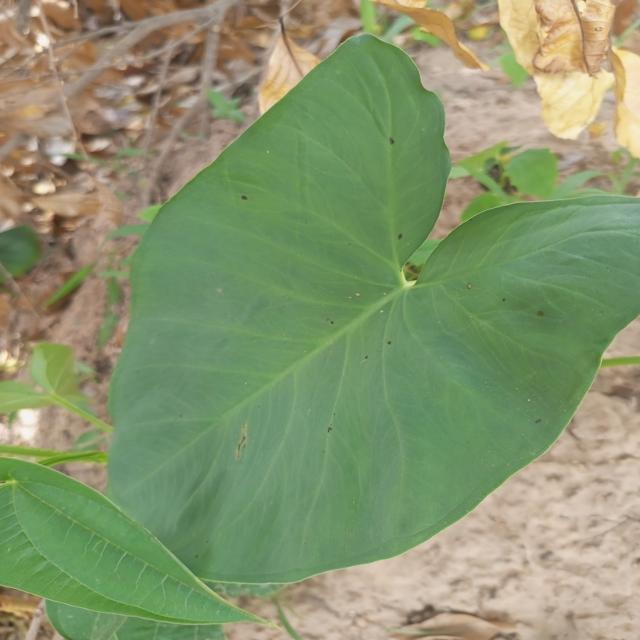
Label: Healthy